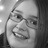
Emotion: happy